Cai Yuanpei

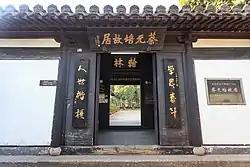
The Former Residence of Cai Yuanpei in Shaoxing

Born in Shanyin County, Shaoxing, Zhejiang, Cai was appointed to the Hanlin Academy at 26. In 1898, he became involved in administering institutes and became: